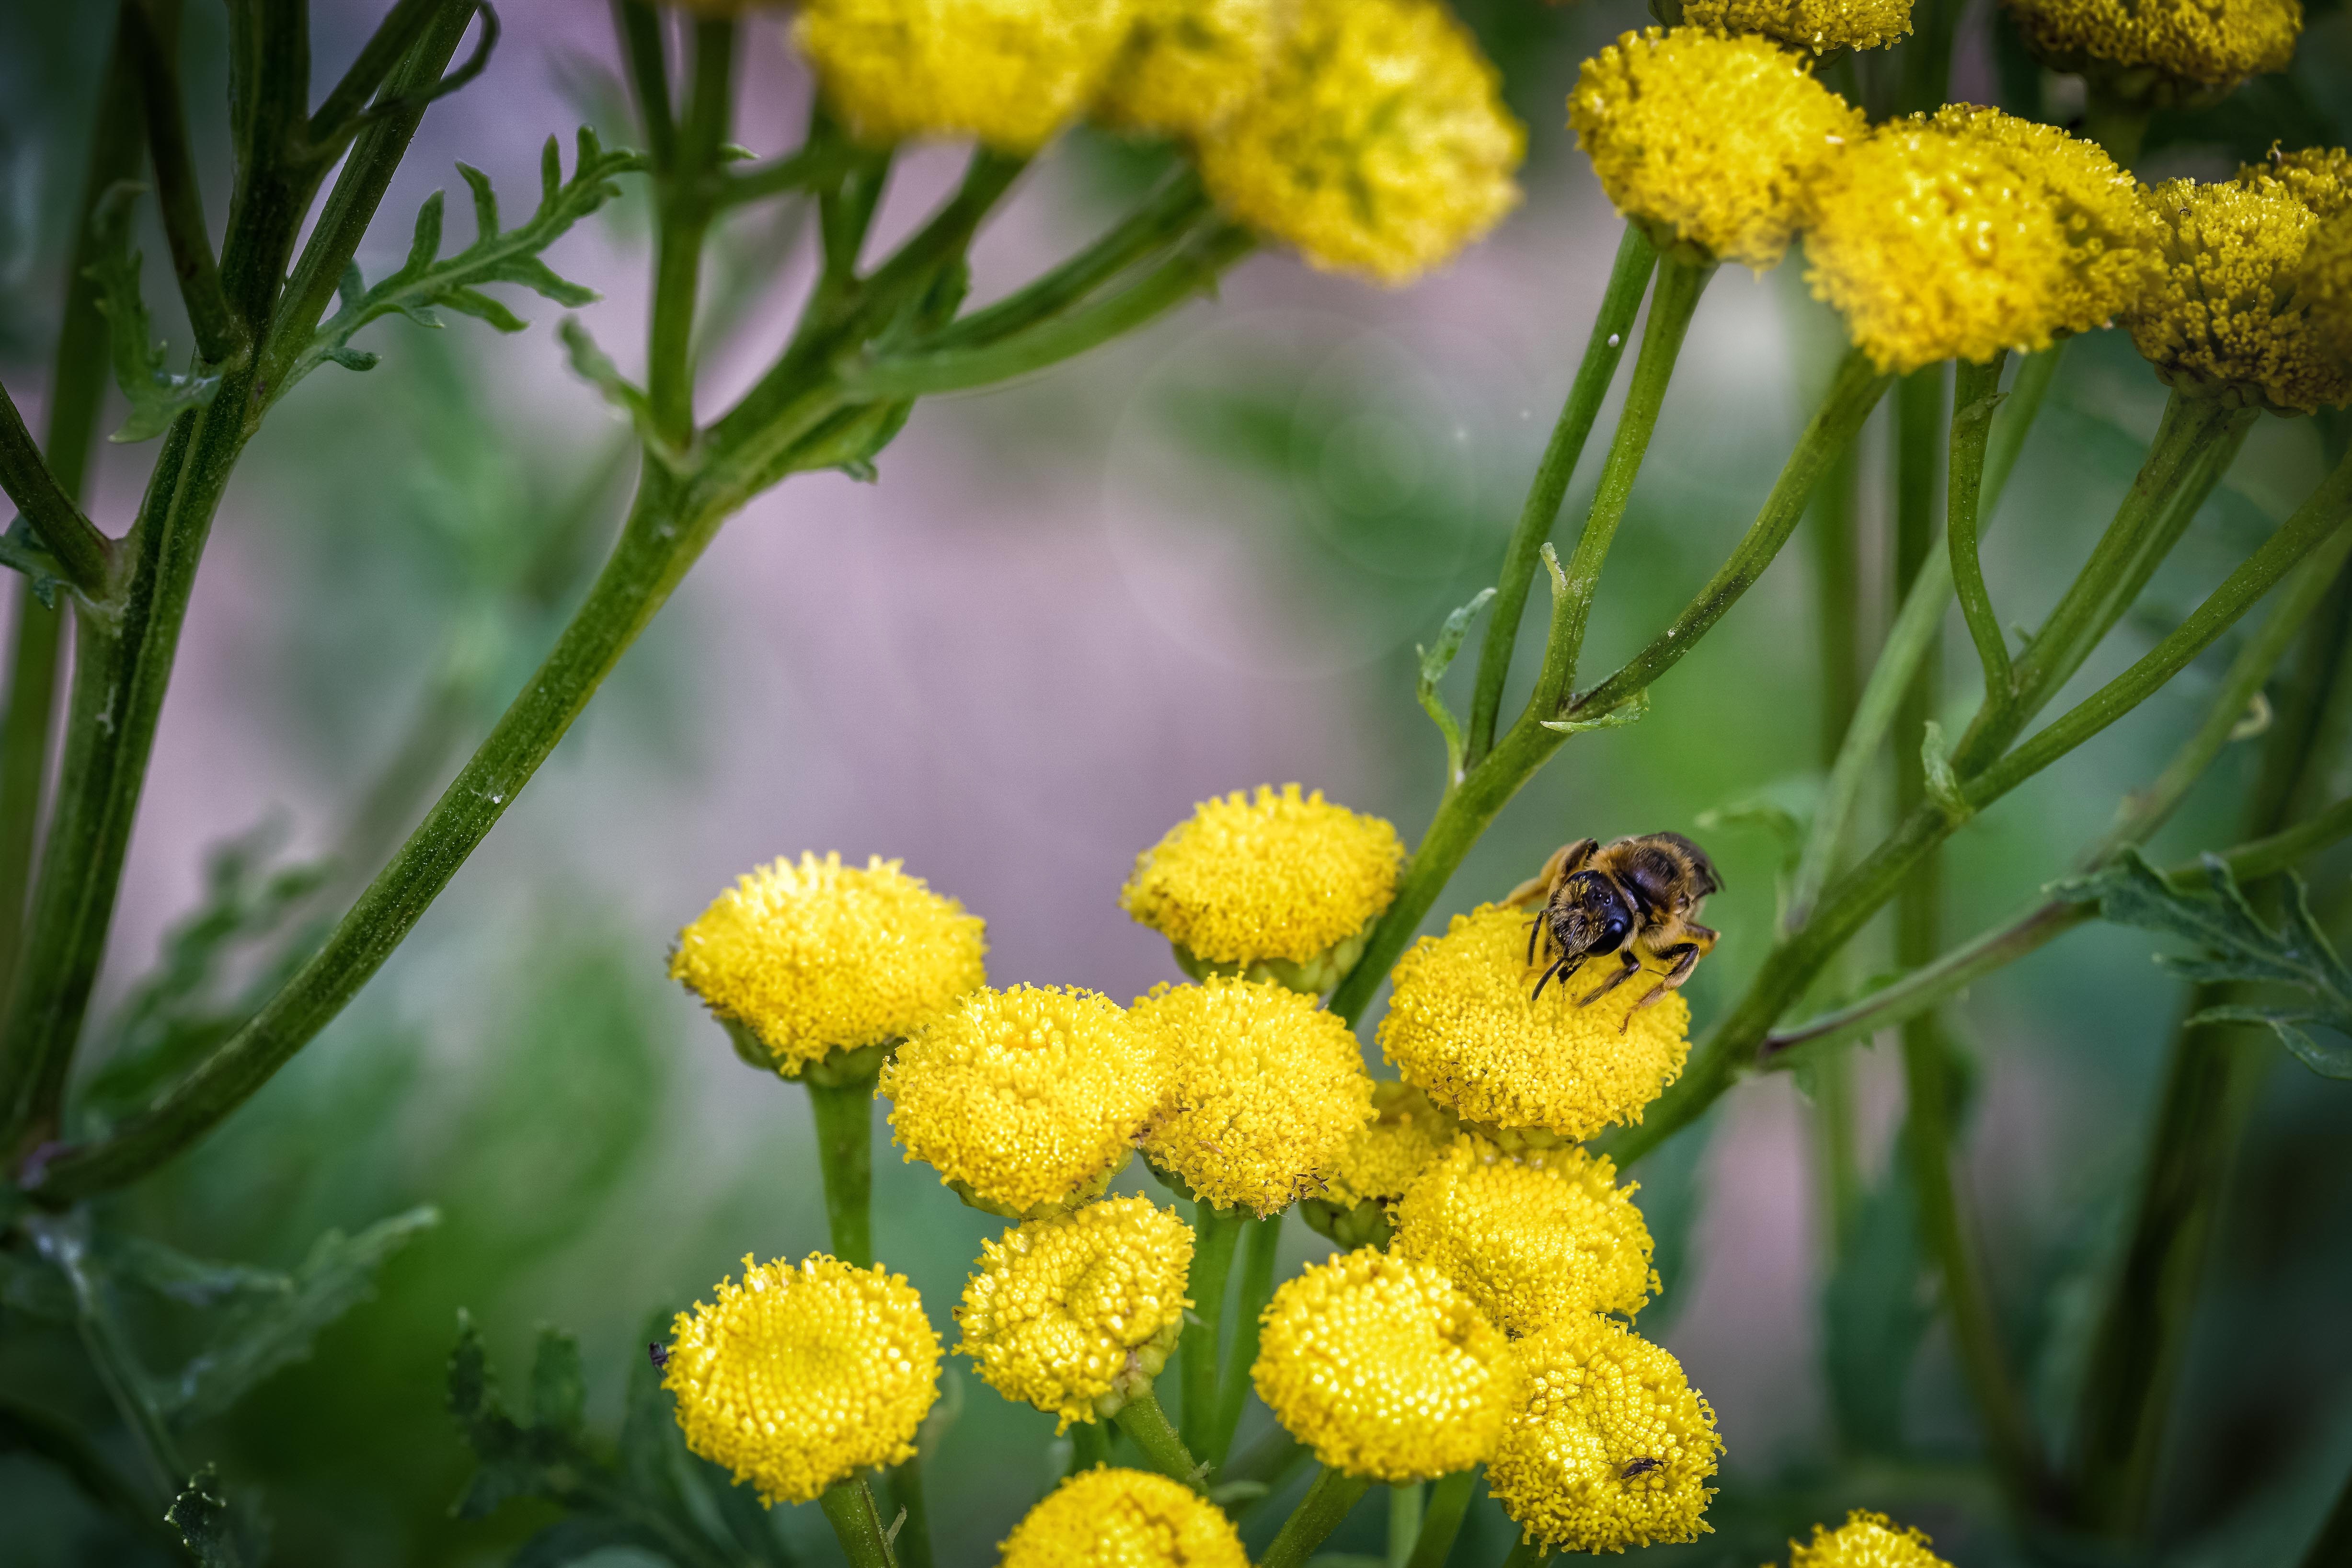
nature, plant, meadow, flower, summer, green, herb, insect, macro, botany, yellow, close, flora, fauna, wildflower, flowers, bee, nectar, macro photography, tansy, flowering plant, daisy family, annual plant, common tansy, land plant, chamaemelum nobile